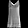
Label: T - shirt / top